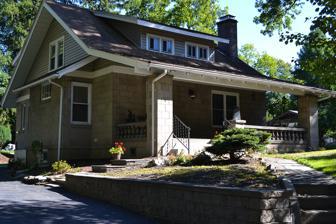
Building: Grey Hook
Country: United States of America
Year built: 1911
Historic house in New York, United States United States historic place Grey Hook U.S. National Register of Historic Places The house in September 2015 Show map of New York Show map of the United States Location 5 Ferris Lane, Poughkeepsie, New York Coordinates 41°41′18″N 73°55′3″W / 41.68833°N 73.91750°W / 41.68833; -73.91750 Area less than one acre Built 1911 Architect Bushnell, Raymond H. Architectural style Cottage MPS Poughkeepsie MRA NRHP reference No. 82001141 Added to NRHP November 26, 1982 Grey Hook is a historic home located at Poughkeepsie , Dutchess County, New York .  It was built in 1911 and is a 1 1 ⁄ 2 -story, two-bay-wide concrete block Bungalow -style dwelling.  It features a roof that sweeps out over the porch with concrete block columns and balustrade . It was added to the National Register of Historic Places in 1982. References